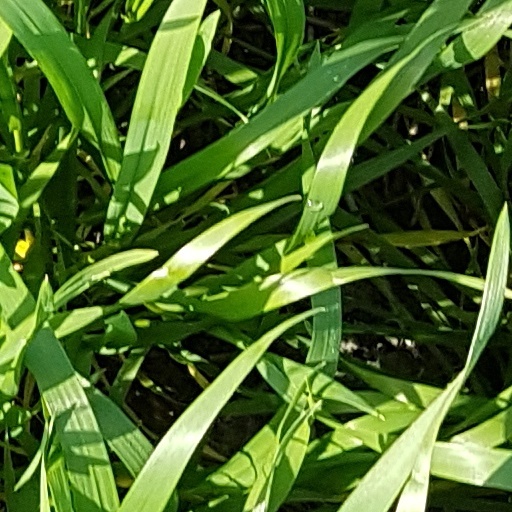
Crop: wheat